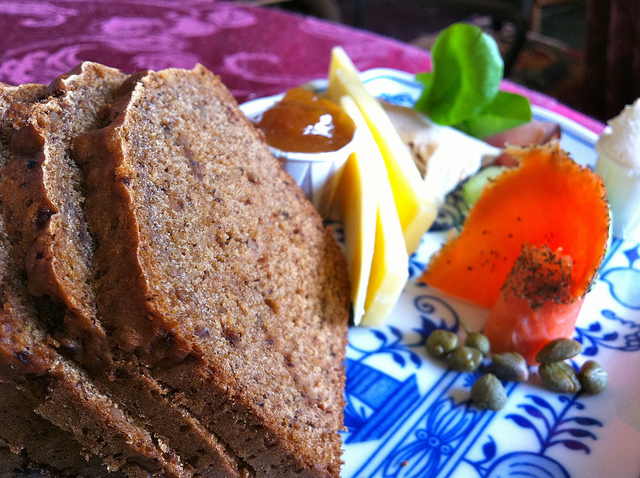
user: Given an image and a question. Answer the question in a short answer. Question: What type of bread is this? Short Answer:
assistant: banana bread